List of Hymenoptera of Ireland

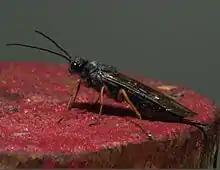
Sirex woodwasp ("Sirex noctilio"), a species of horntail.

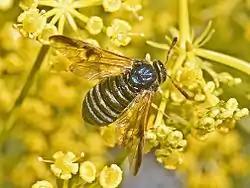
Club-horned sawfly ("Abia sericea"), recorded in Counties Sligo and Donegal.

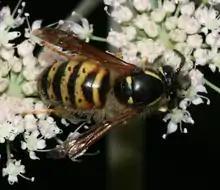
Norwegian wasp ("Dolichovespula norwegica")

See List of Hymenoptera (Apocrita) of Ireland